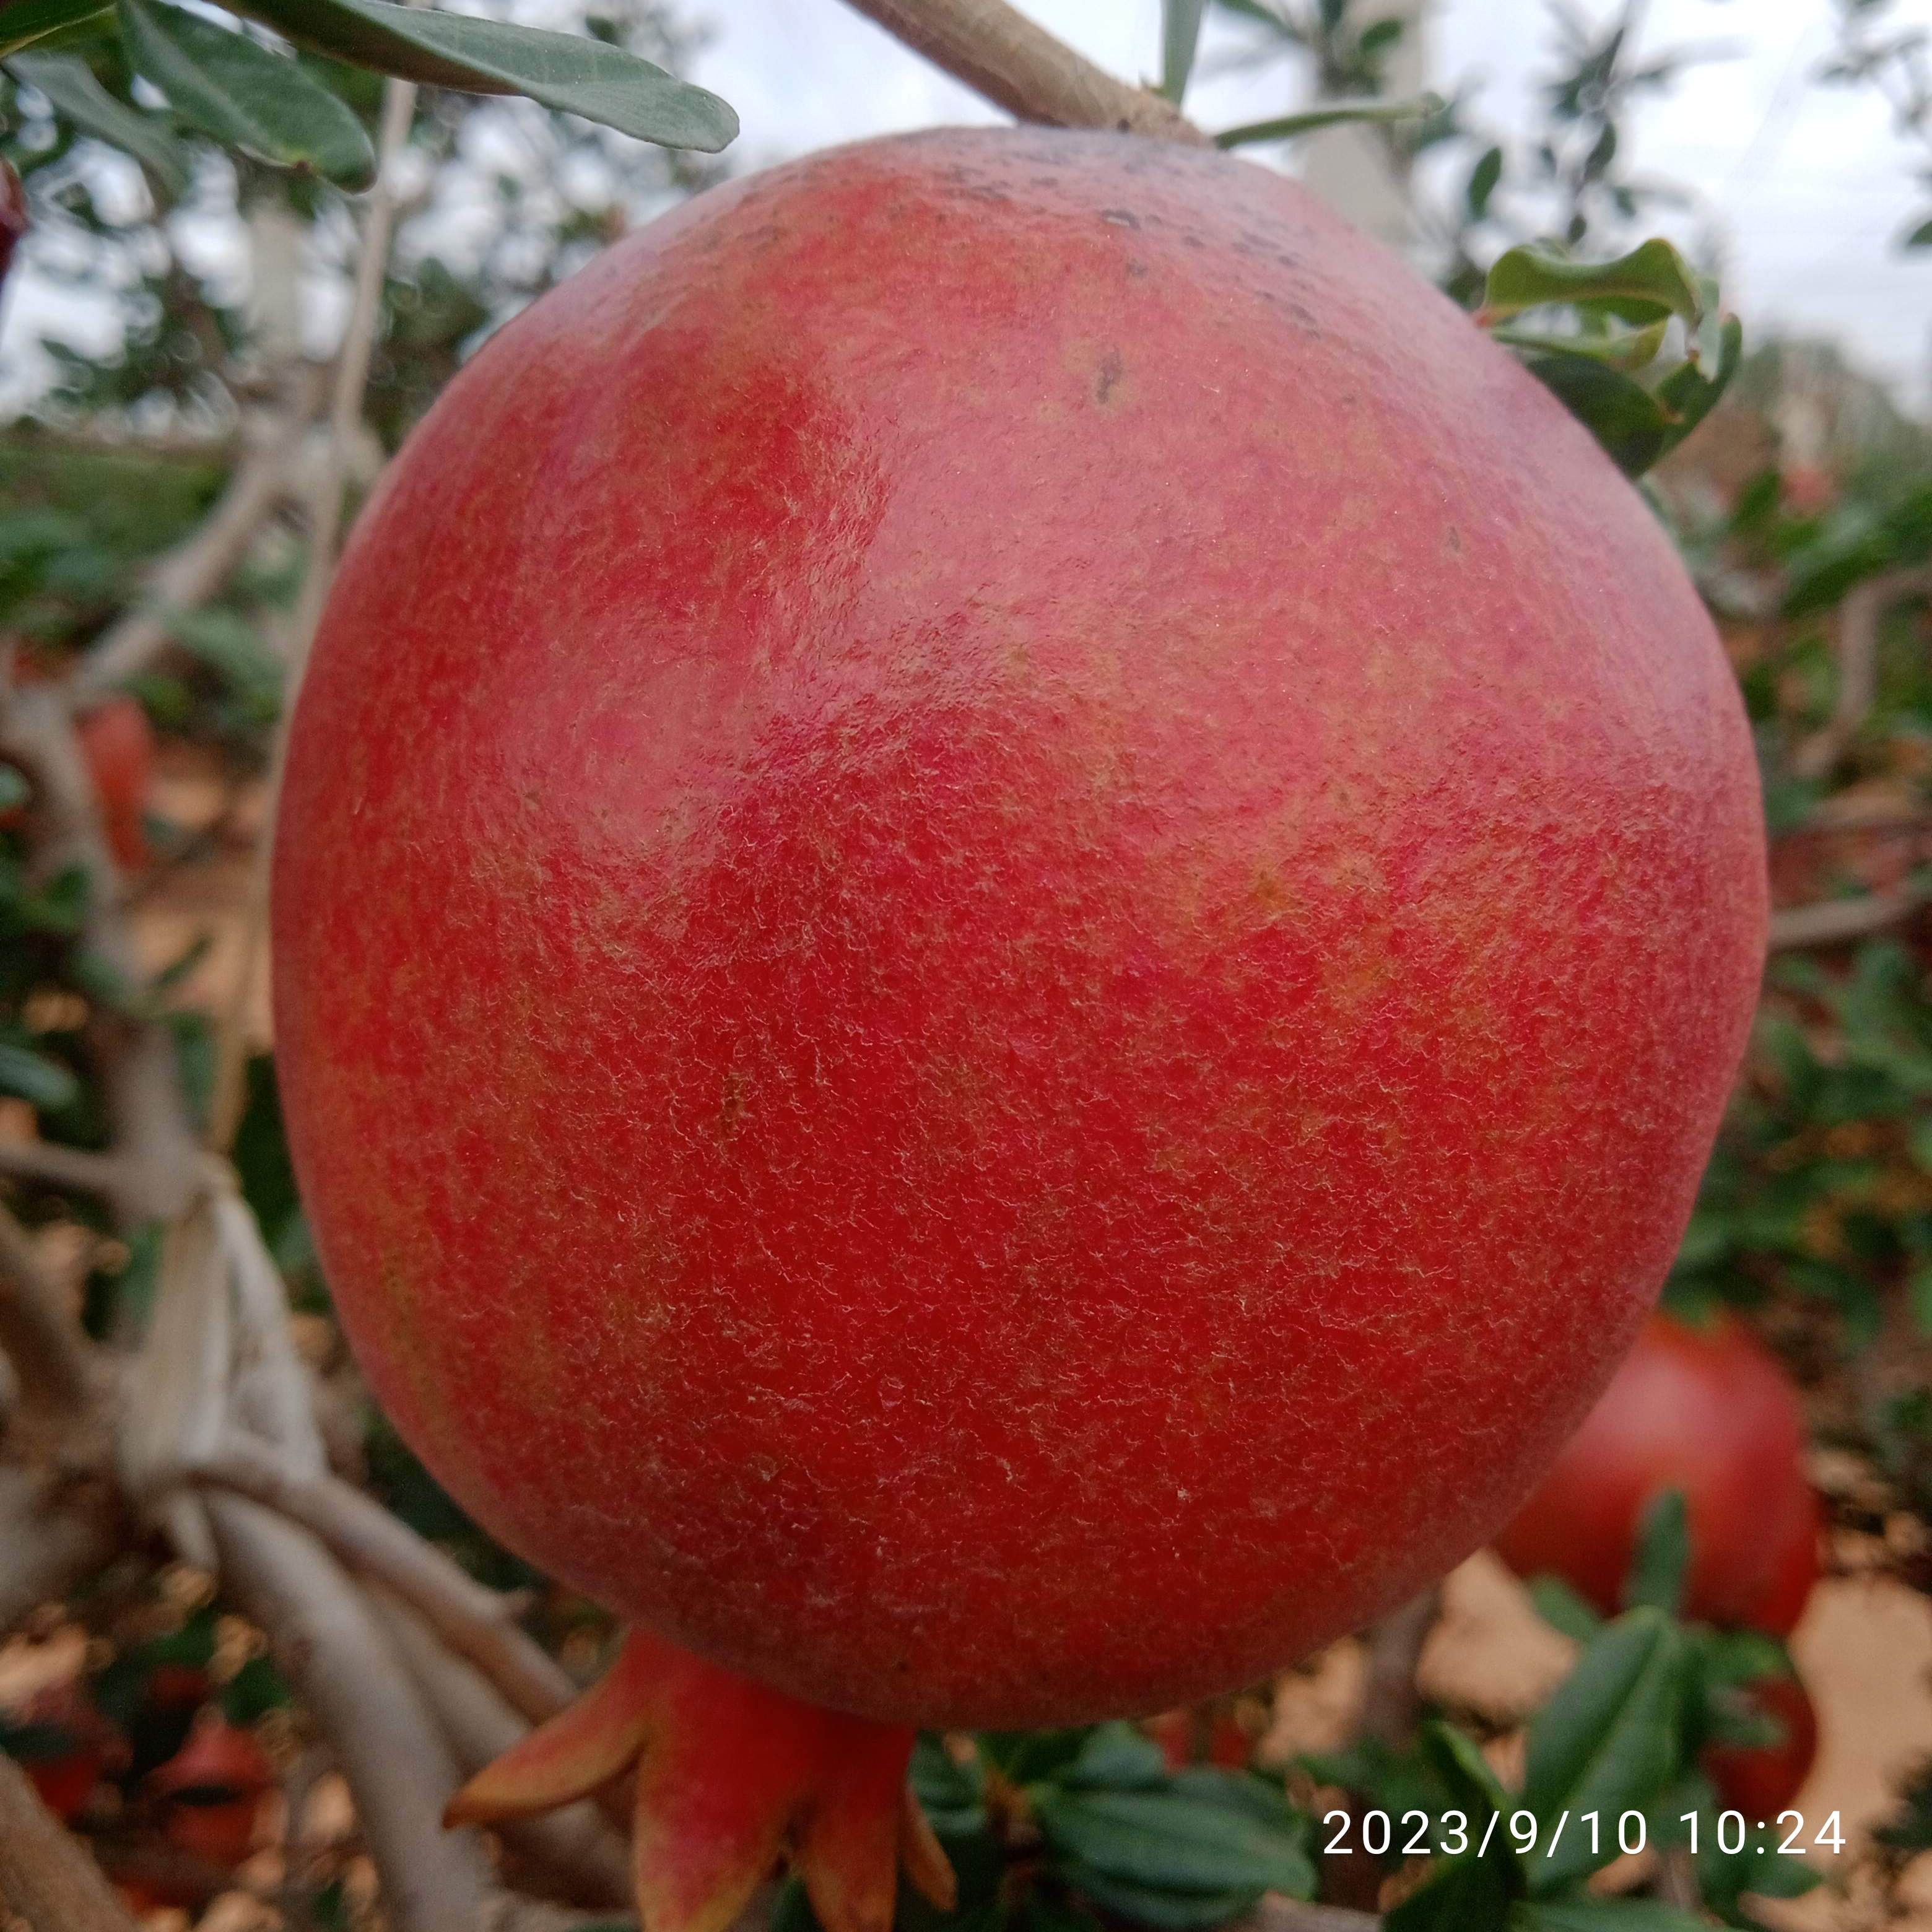
Label: Healthy